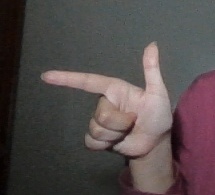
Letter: yaa